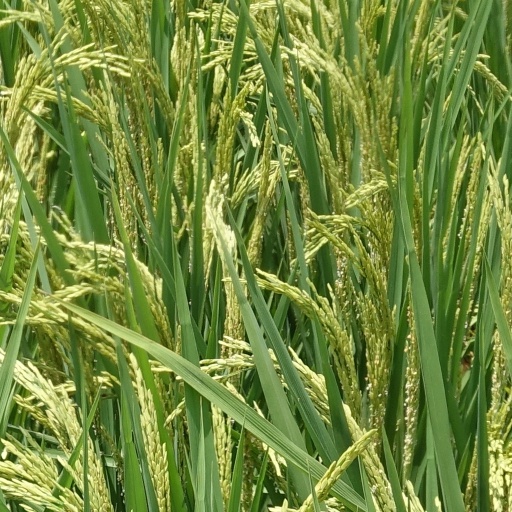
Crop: rice